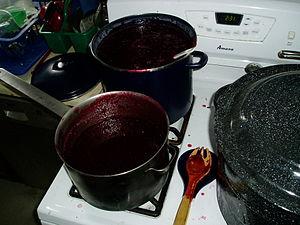
Sapa ou saba
Le sapa est un sirop sucré obtenu à partir de raisin. On en trouve en Émilie-Romagne, dans les Marches et en Sardaigne.